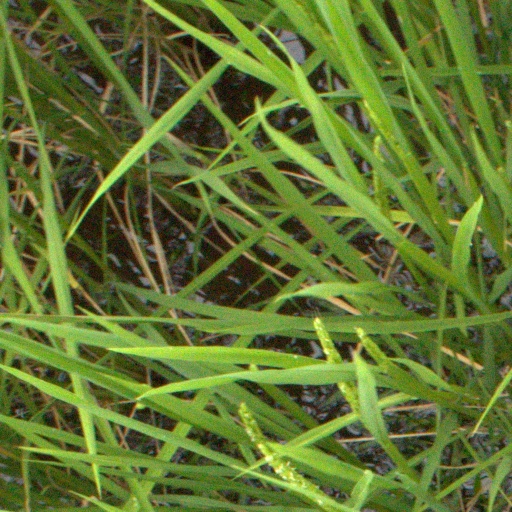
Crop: rice